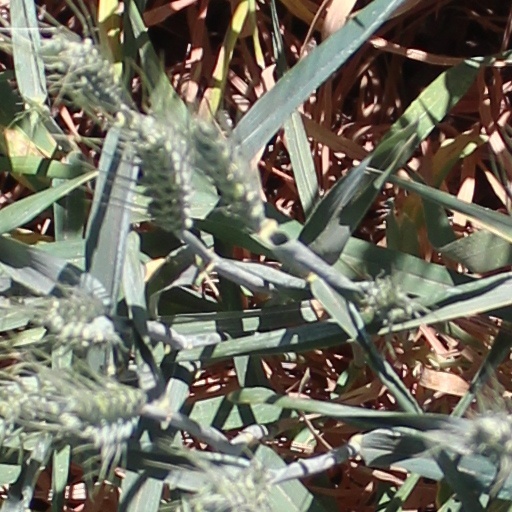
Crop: wheat